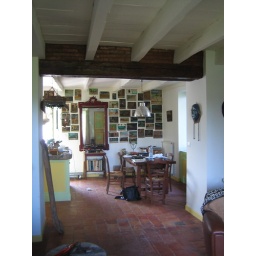
house in Burgundy - kitchen